Passiflora quadrangularis

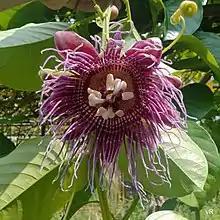
"Passiflora quadrangularis" flower

It is a vigorous, tender evergreen perennial climber with nodding red flowers, each surrounded by white and purple filaments. It has smooth, cordate, ovate or acuminate leaves; petioles bearing from 4 to 6 glands; an emetic and narcotic root; scented flowers; and a large, oblong fruit, up to 12 inches (30 cm) in length. containing numerous seeds, embedded in a subacid edible pulp.